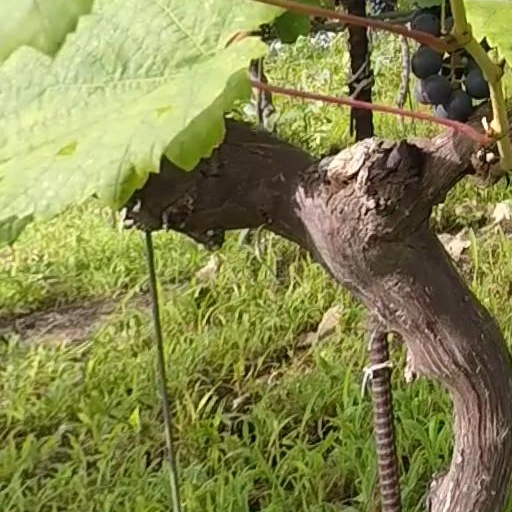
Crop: grape